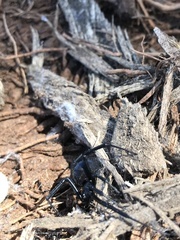
Species: Lactrodectus_hesperus